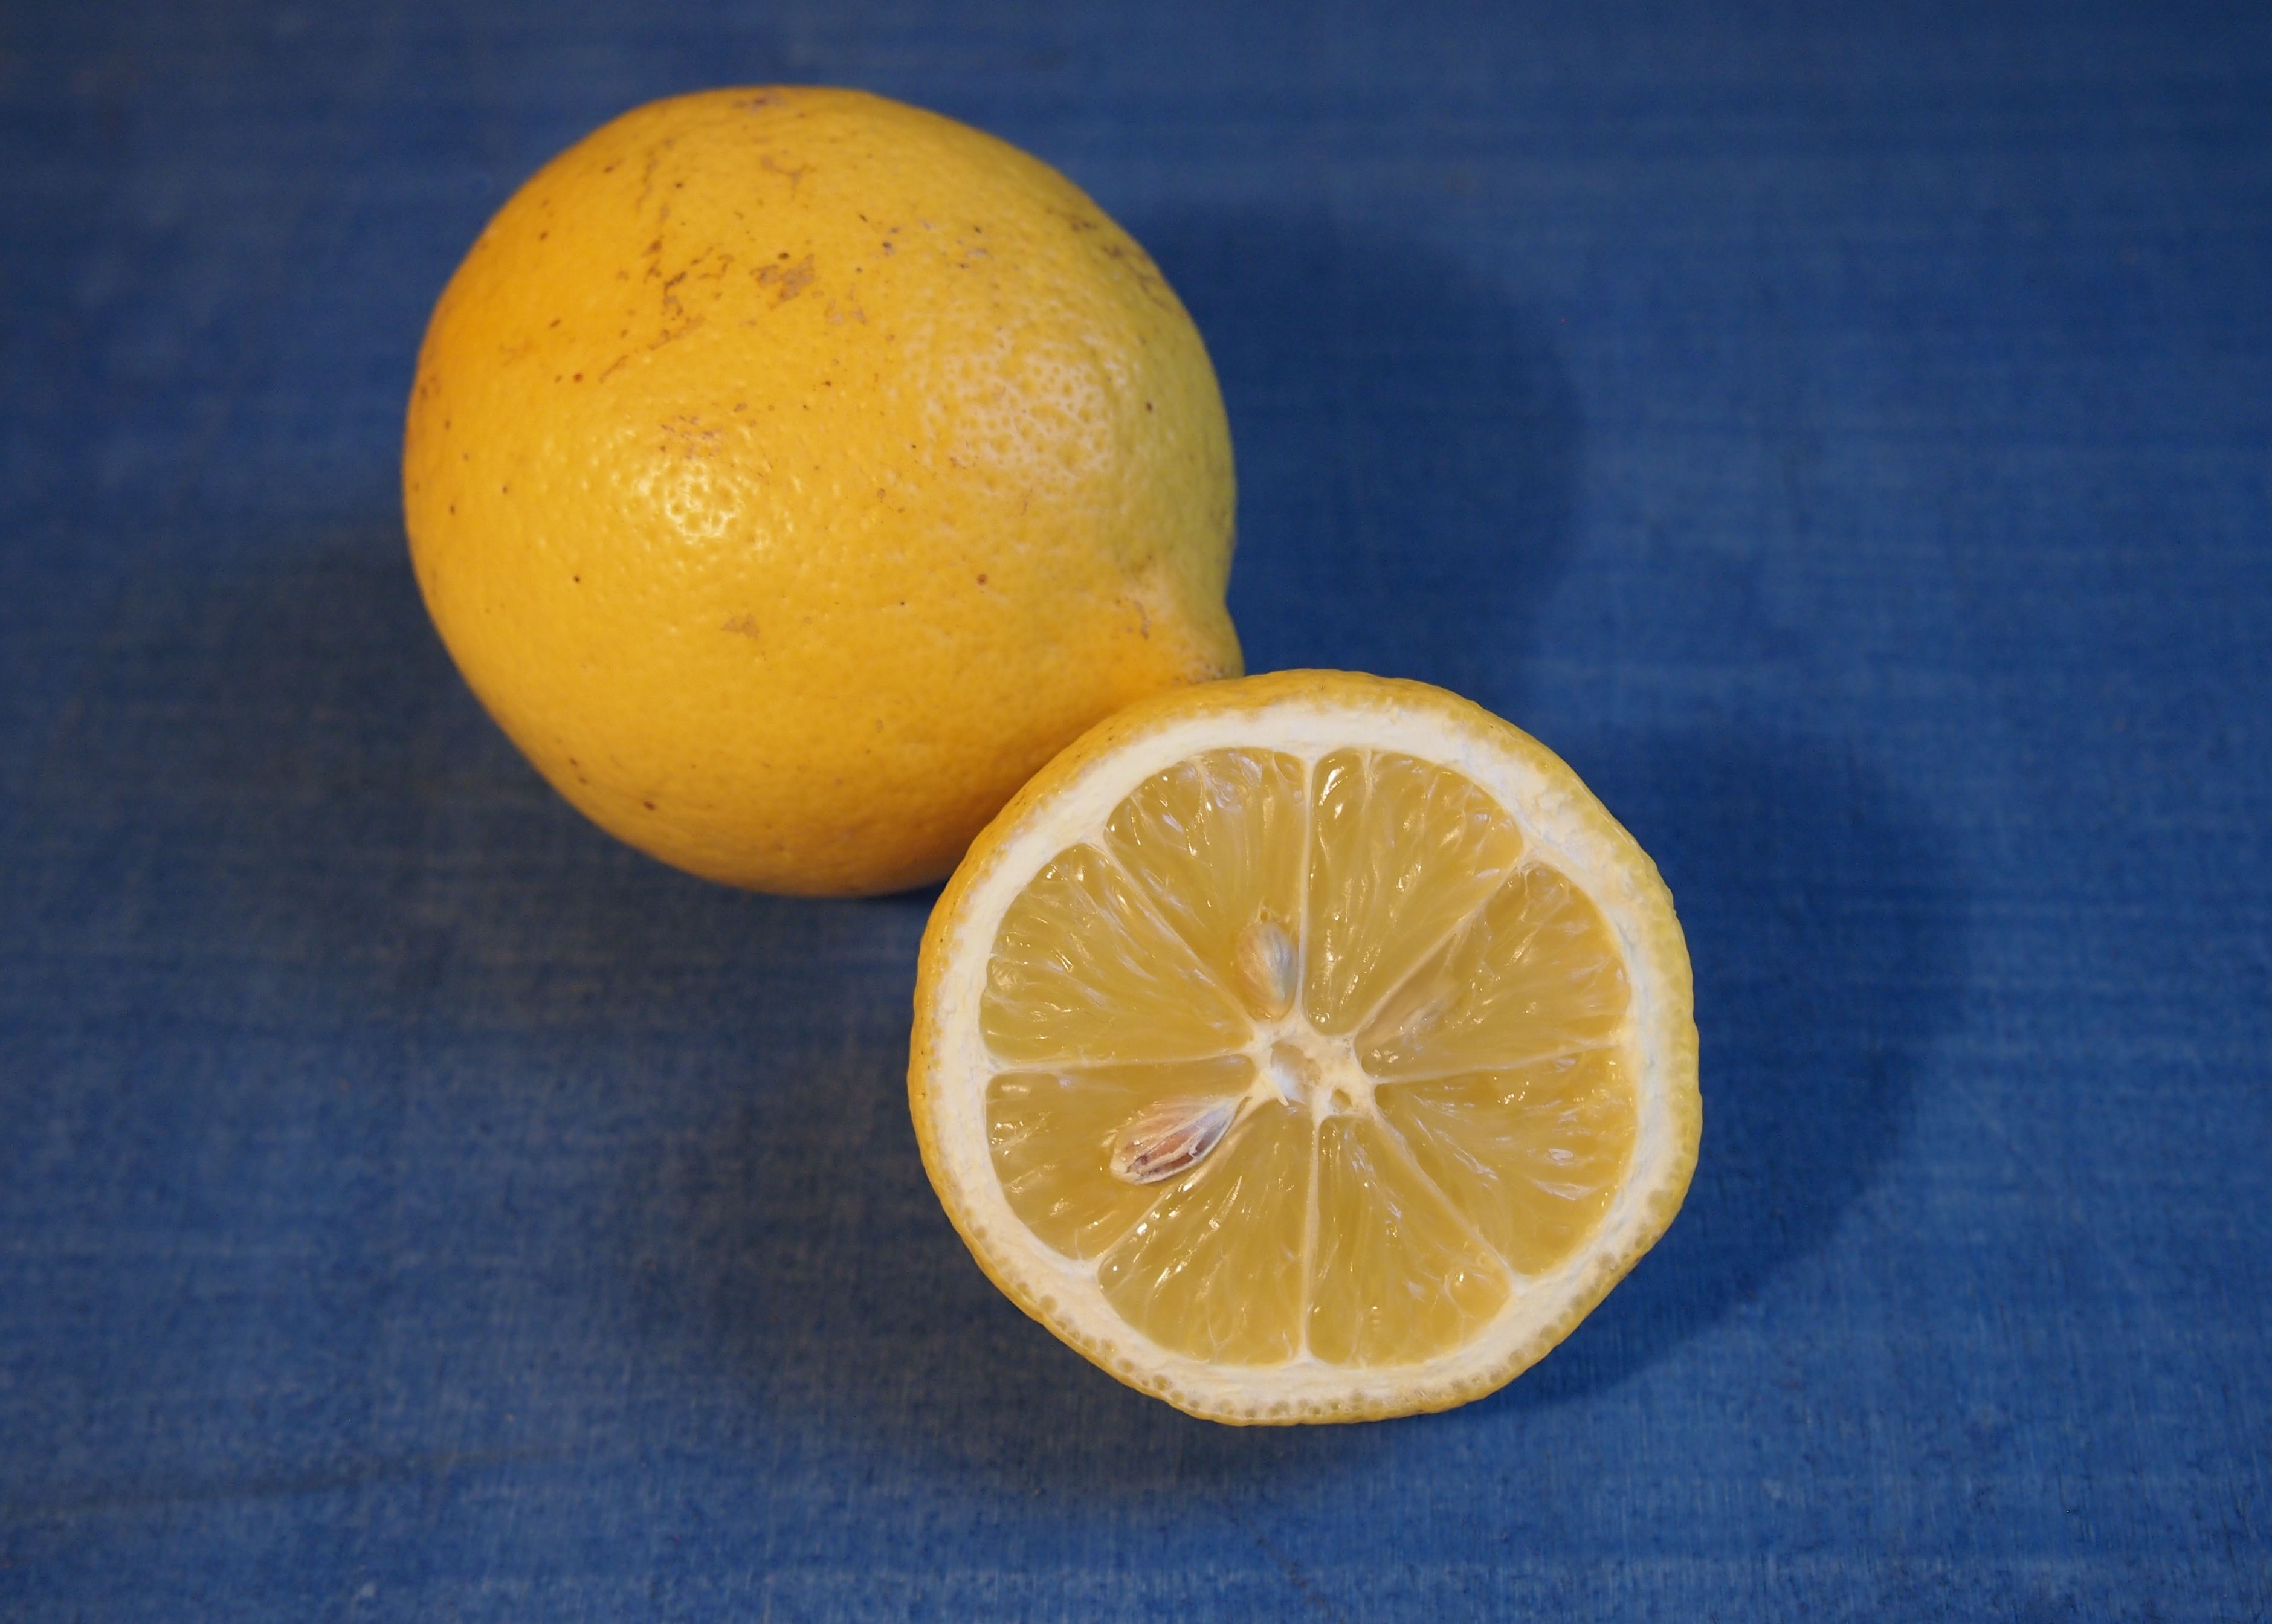
plant, fruit, orange, food, produce, yellow, lemon, lime, clementine, citron, citrus, flowering plant, bitter orange, land plant, sweet lemon, meyer lemon, tangelo, lemon lime